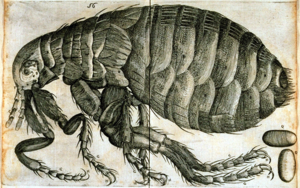
Filippo Bonanni ou Filippo Buonanni, né le 7 janvier 1638 à Rome et y décédé le 30 mars 1725, était un prêtre jésuite italien, homme de science, collectionneur et directeur du musée Kircher du Collège romain.